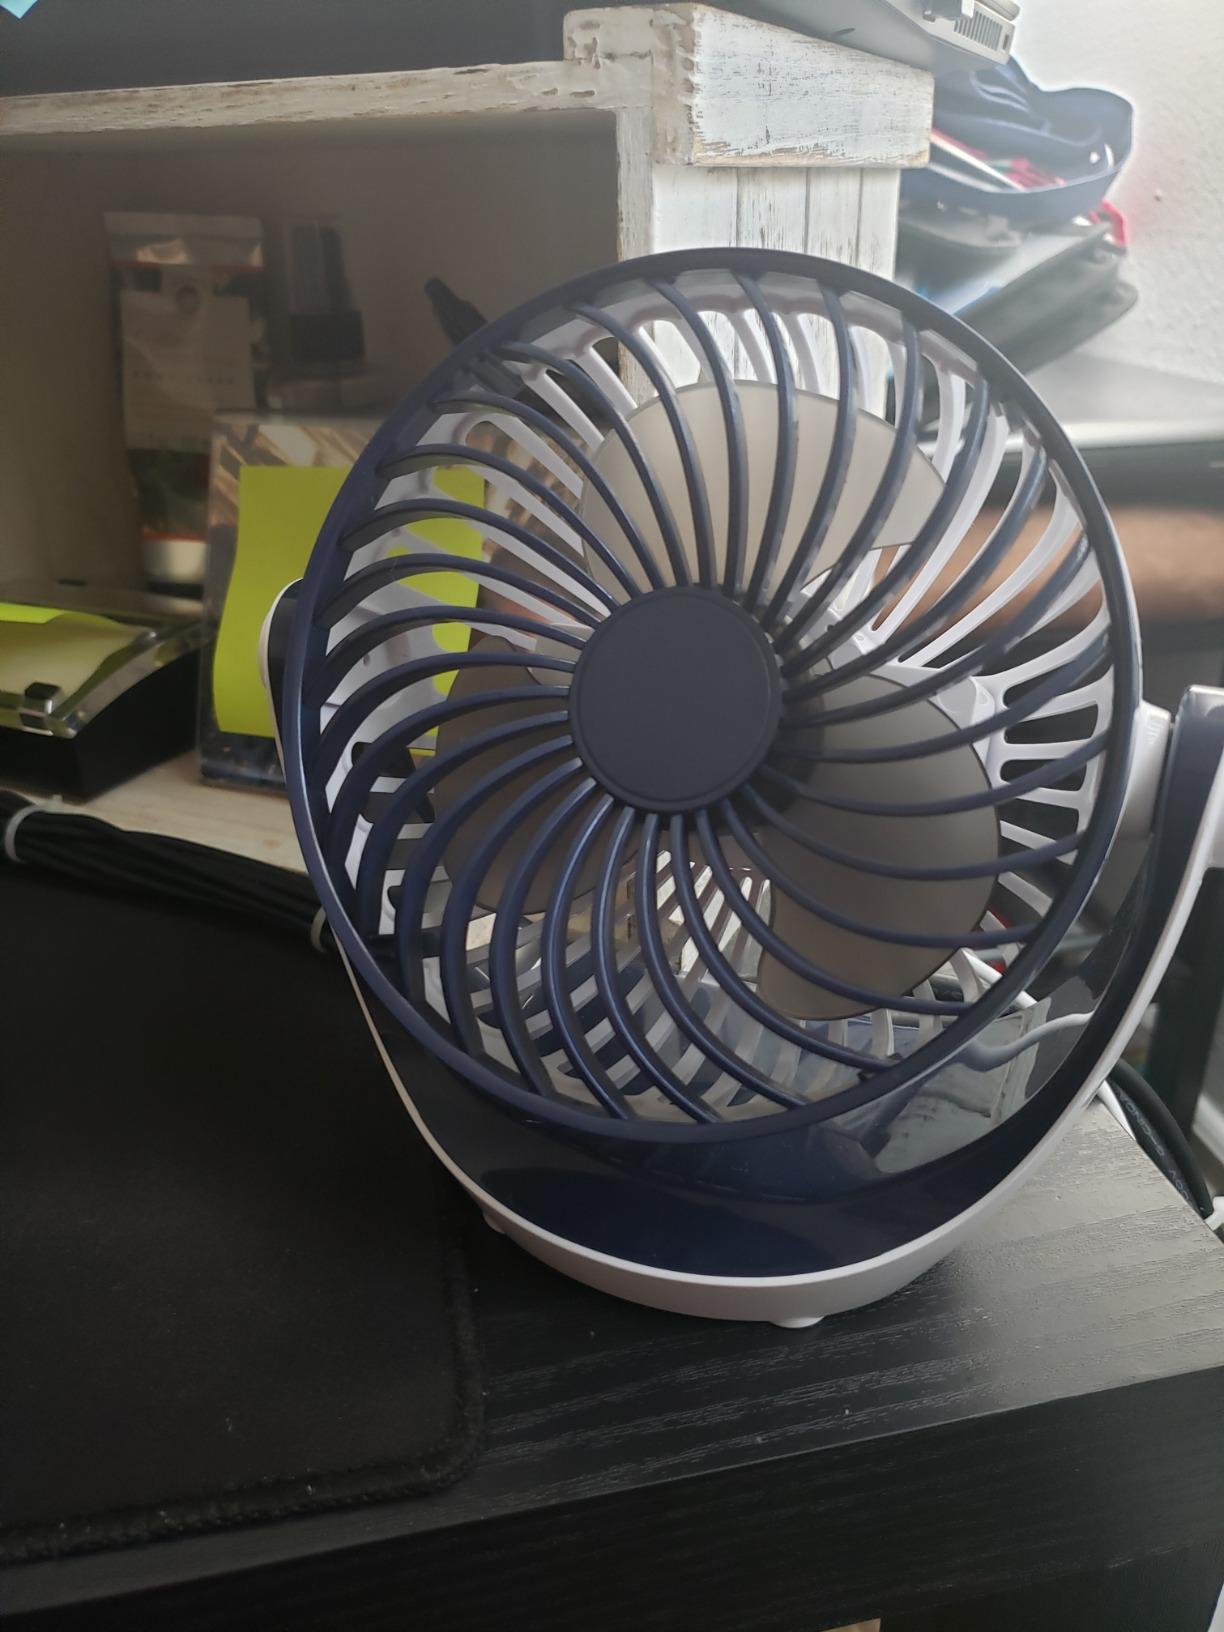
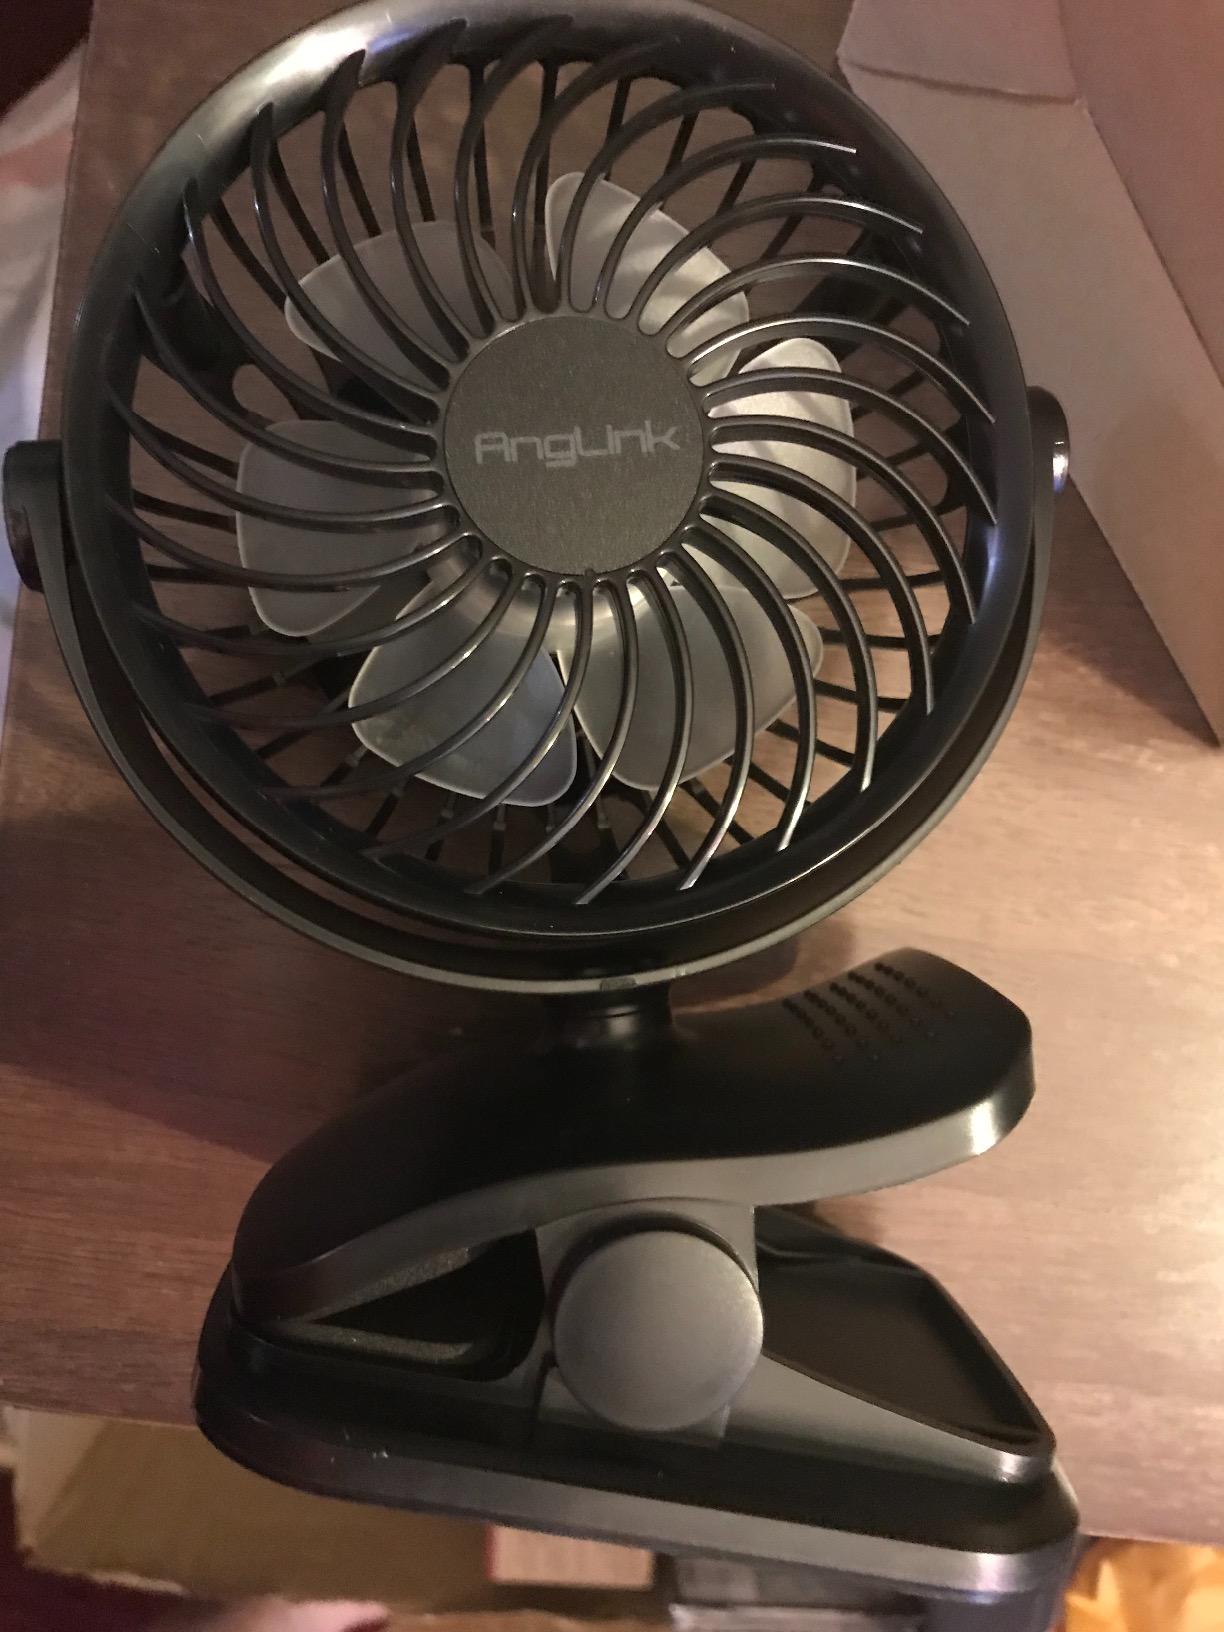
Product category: fan
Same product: no